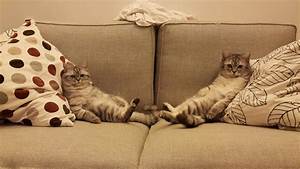
Label: cat